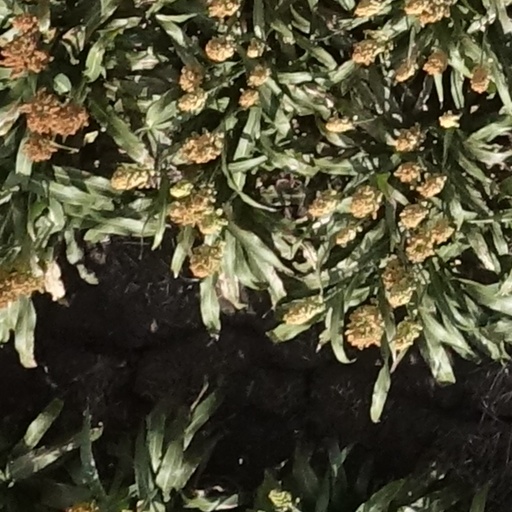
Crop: sorghum